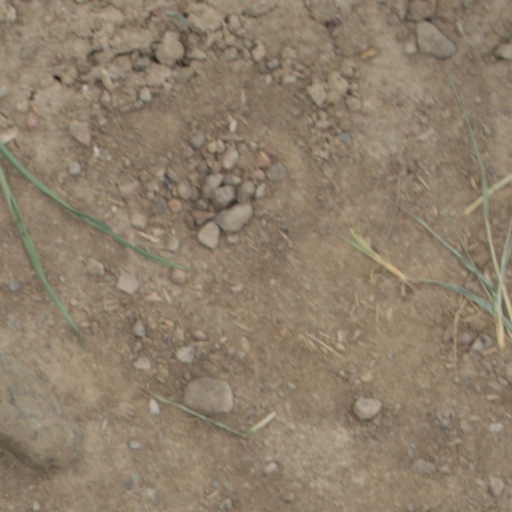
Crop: wheat